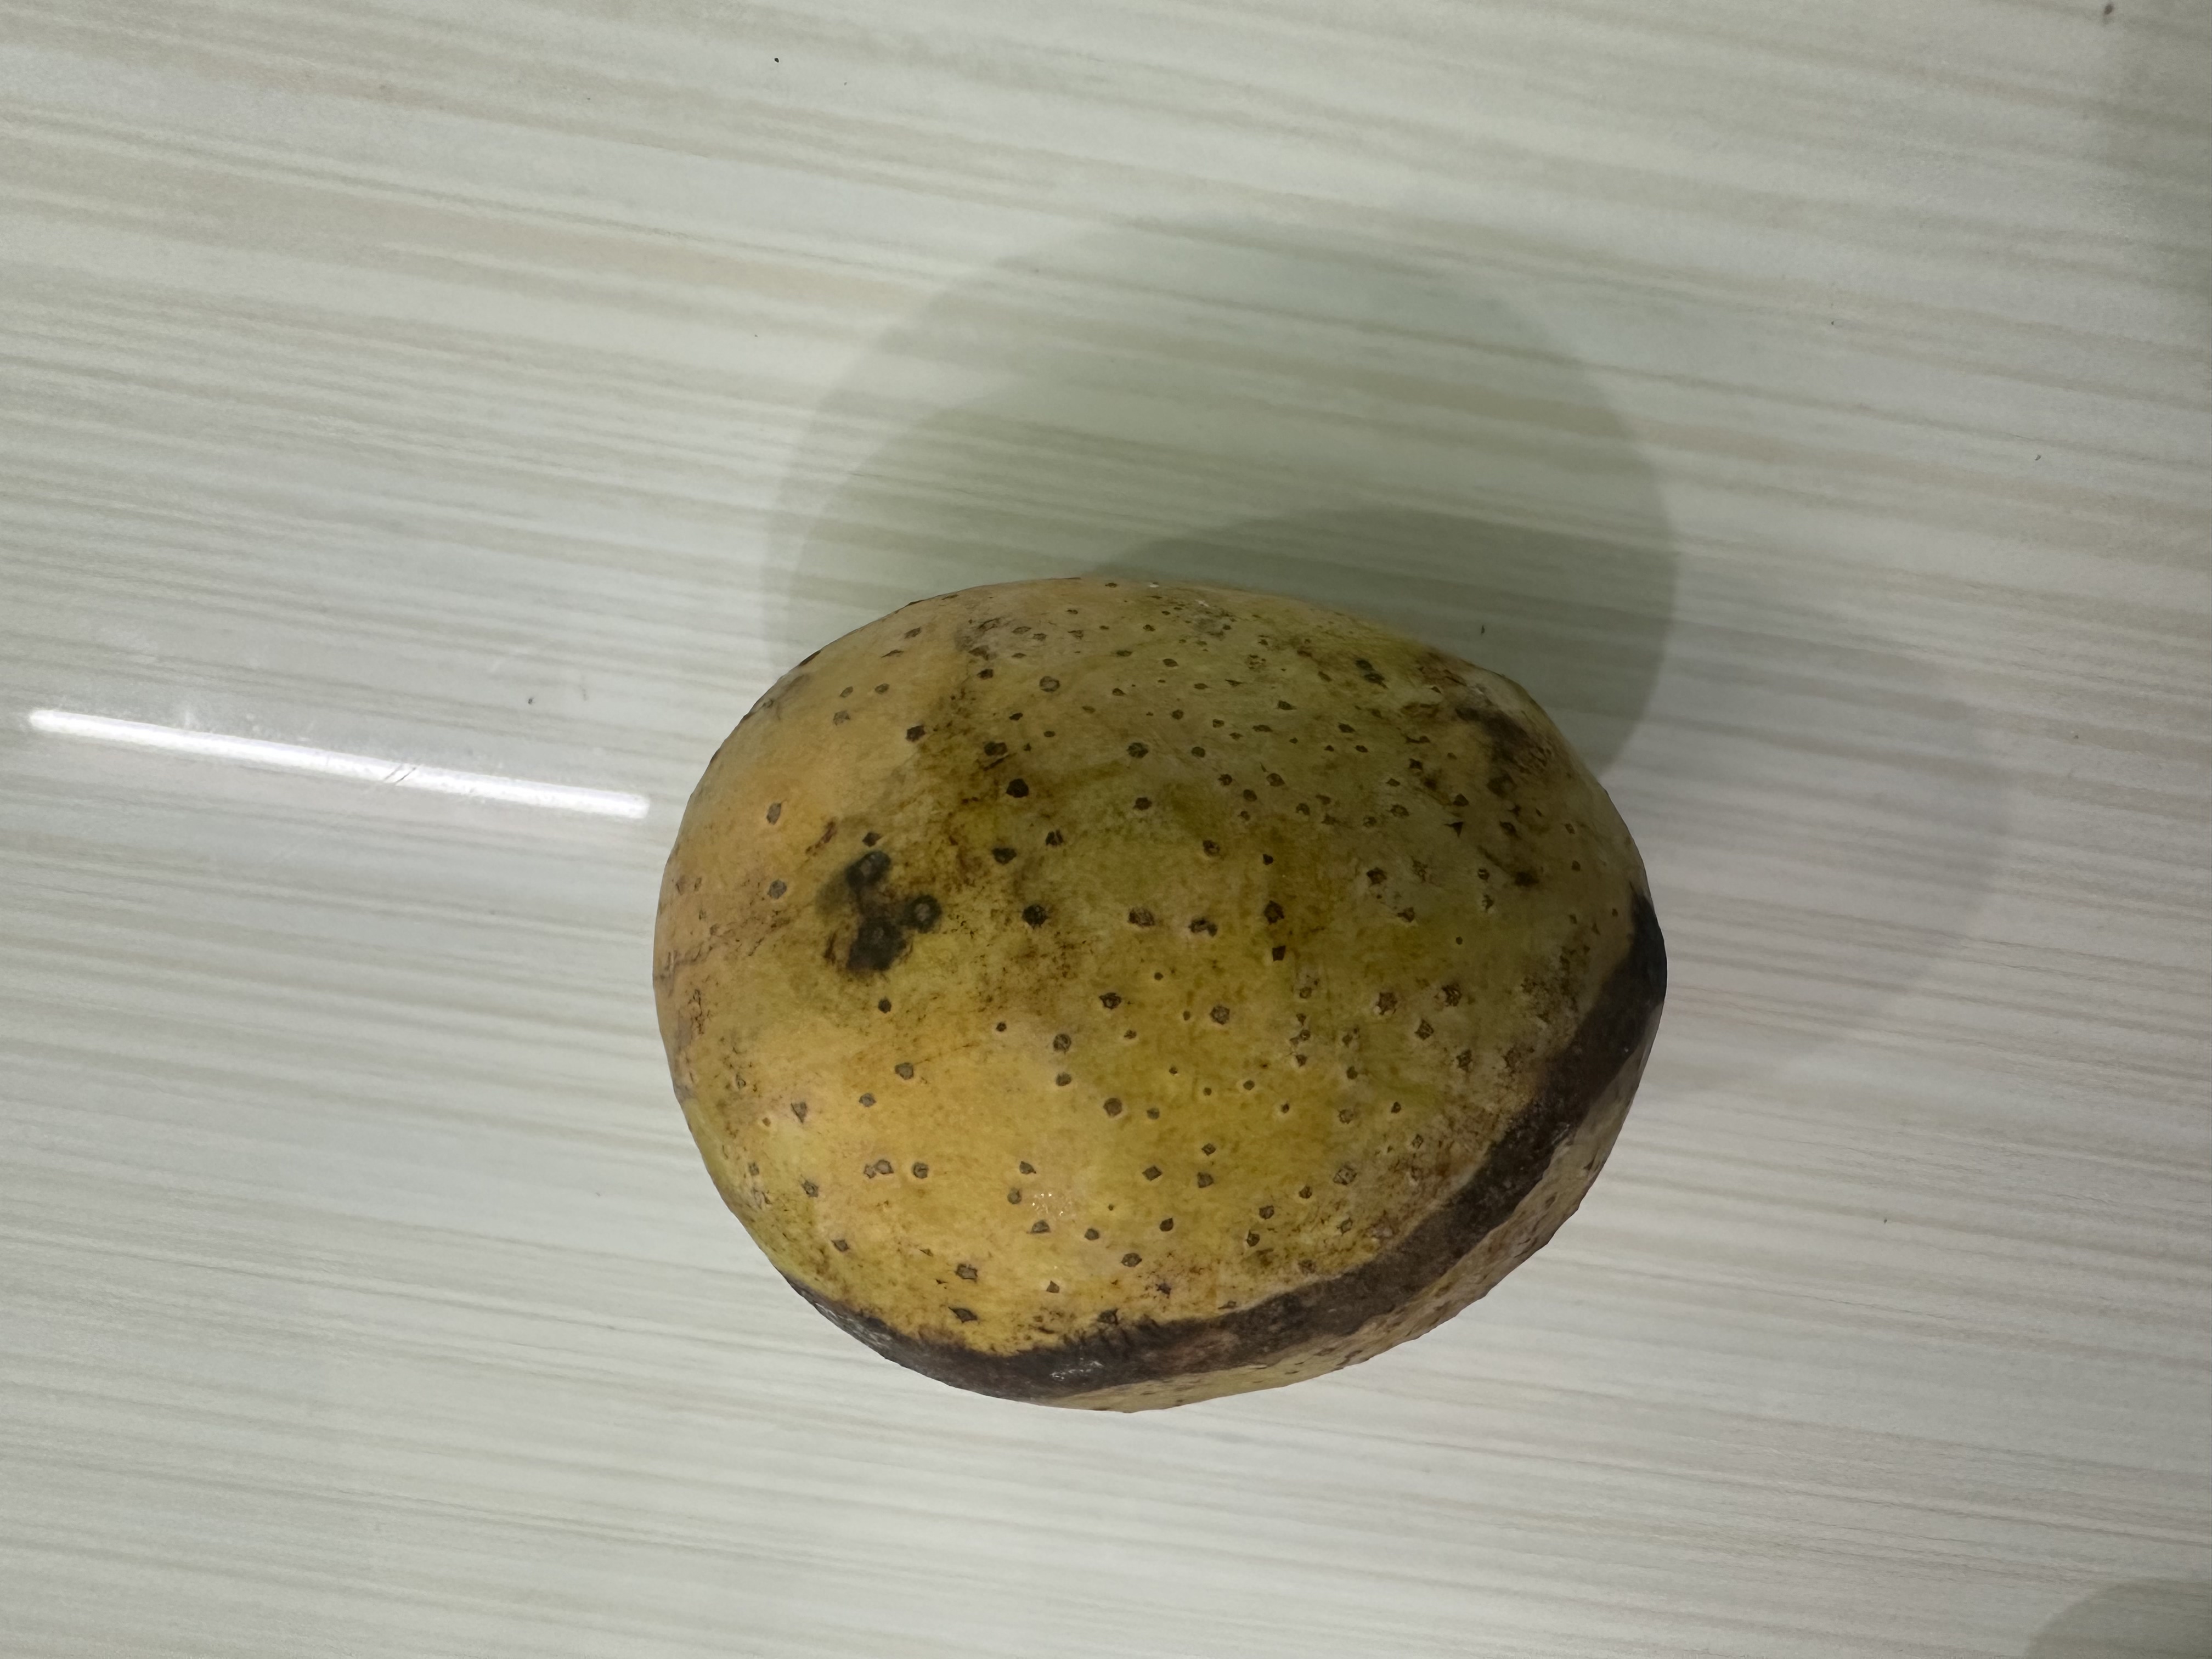
Mango variety: Langra